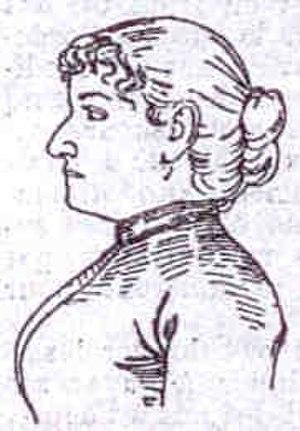
Portrait de Louise Sicard, Reine des Reines de Paris 1891, publié la veille du défilé de la Mi-Carême.
Reines de blanchisseuses, Reines, demoiselles d'Honneur et Rois du Carnaval de Paris élus ou venus à Paris pour la Mi-Carême